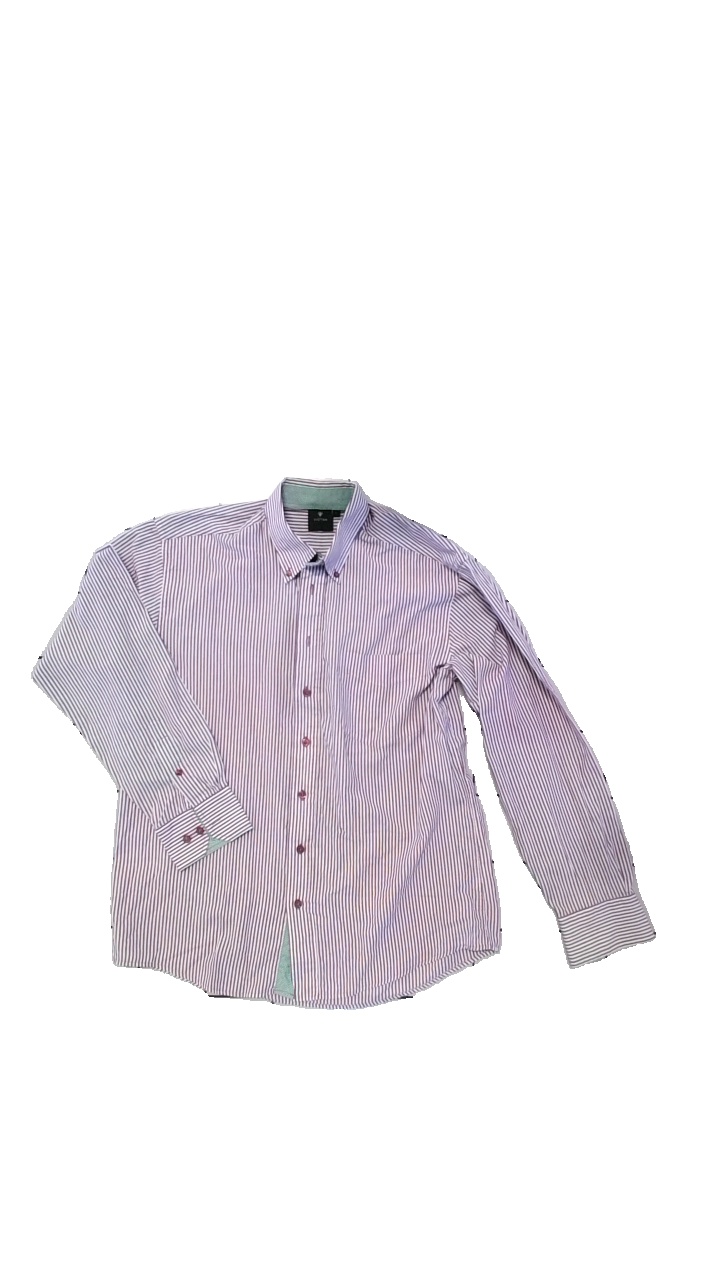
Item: Shirt (Men)
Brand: Victor
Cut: Regular
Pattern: Striped
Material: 65%Polyester,35%Cotton
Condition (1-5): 3
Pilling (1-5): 3
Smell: Minor
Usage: Reuse
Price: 50-100